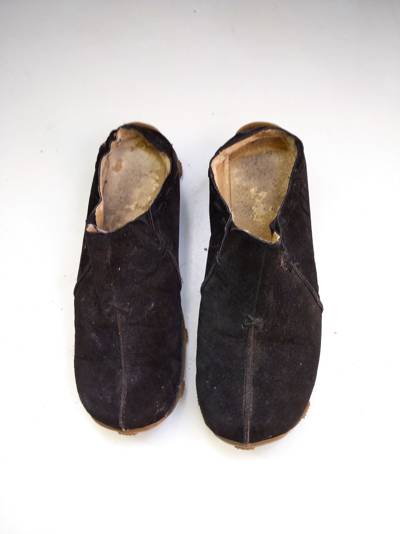
Waste category: shoes